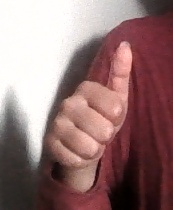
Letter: aleff